Rad (film)

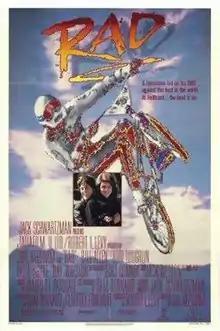
Theatrical release poster

Rad (international title: Hell Track) is a 1986 American sports film directed by Hal Needham from a screenplay by Sam Bernard and Geoffrey Edwards (son of "Pink Panther" creator Blake Edwards). The film stars Bill Allen, Lori Loughlin, Talia Shire, Jack Weston and Ray Walston, along with 1984 Olympic gymnastics champion Bart Conner.